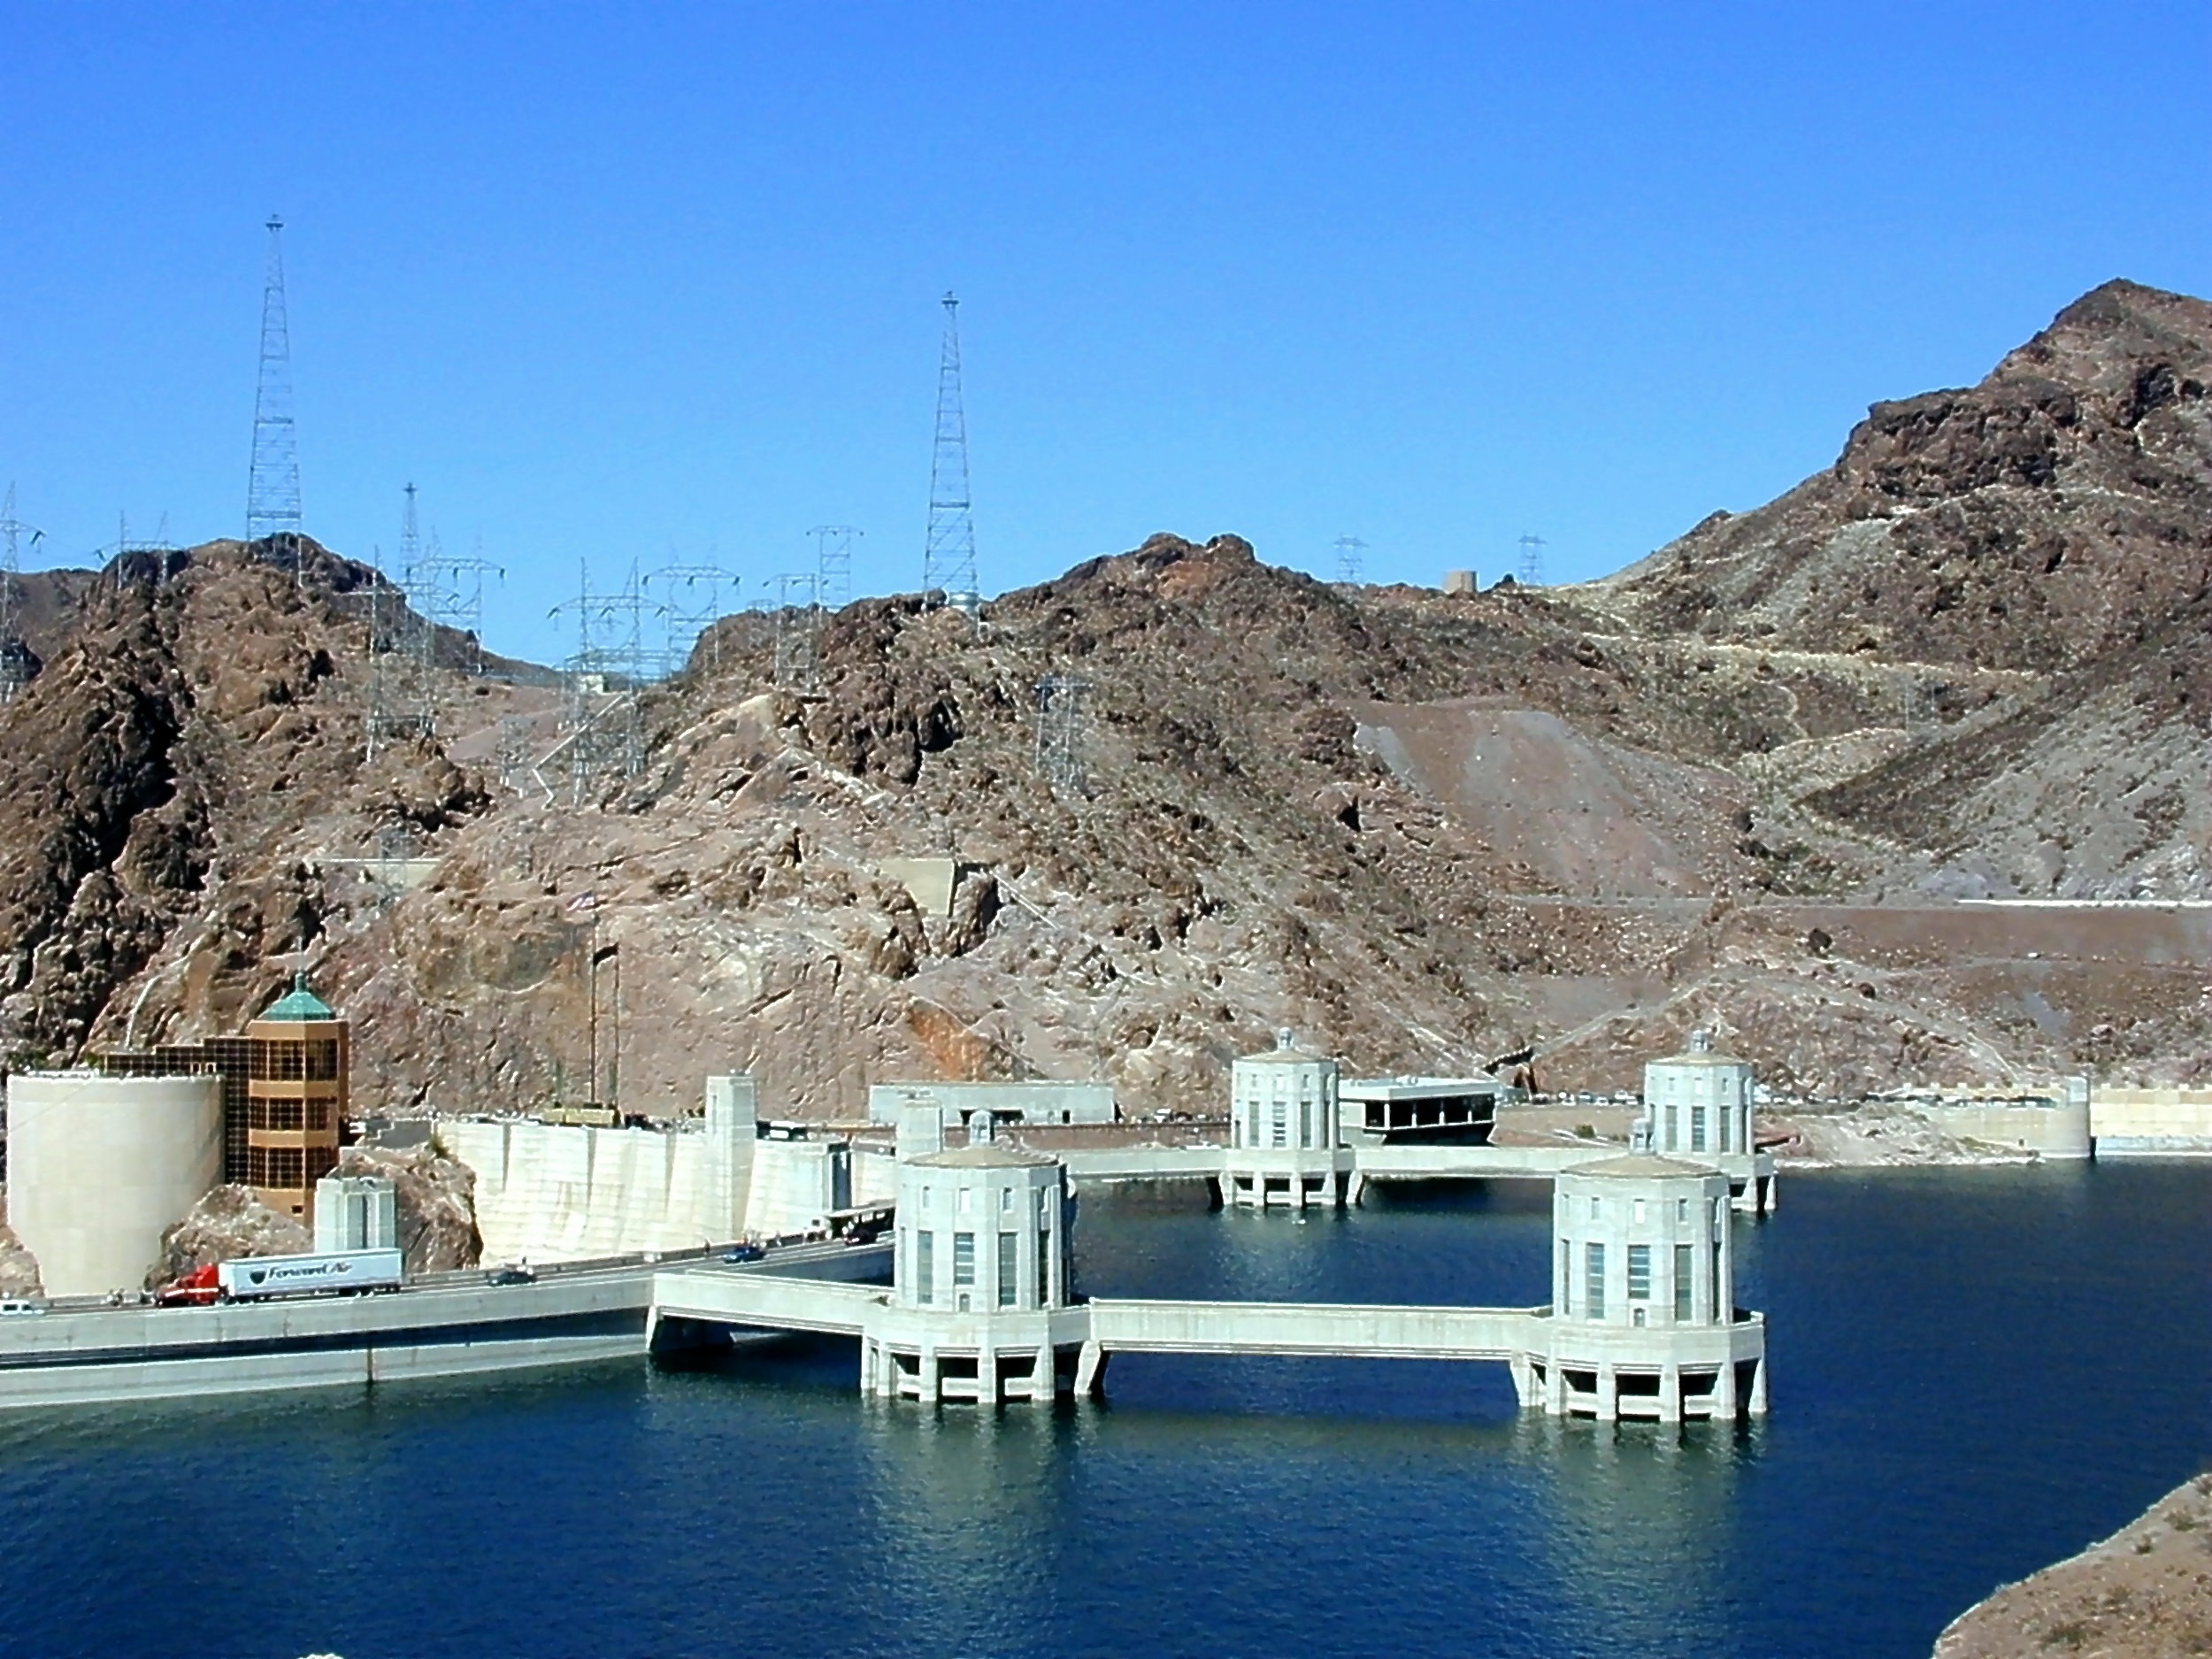
sea, water, lake, building, usa, bay, dam, reservoir, arizona, artificial, nevada, energy generation, water level, hoover dam